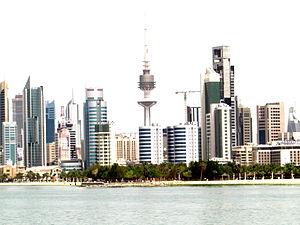
L'Arabie, ou péninsule arabique, est une vaste péninsule située au sud-ouest de l'Asie, à la jonction entre ce continent et l'Afrique. Cette région fait partie du Moyen-Orient et joue un rôle géopolitique fondamental, du fait de ses importantes réserves de pétrole et de gaz naturel.